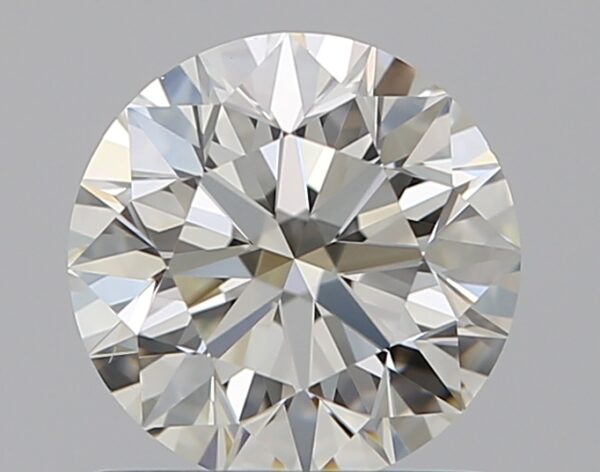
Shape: round
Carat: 0.9
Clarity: VS1
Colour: J
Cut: EX
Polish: EX
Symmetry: EX
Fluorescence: N
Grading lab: GIA
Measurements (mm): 6.13 x 6.15 x 3.85